Edward Coke, 7th Earl of Leicester

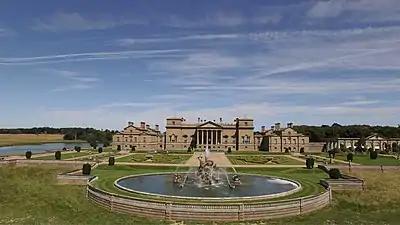
Holkham Hall, Norfolk

By the 1960s, it was clear that Edward Coke's father was next in line to succeed to the Holkham estate, and that he was himself next in line. In 1961, at the age of 25, Coke came to England and settled in the Holkham area to take up farming and familiarise himself with the estate.